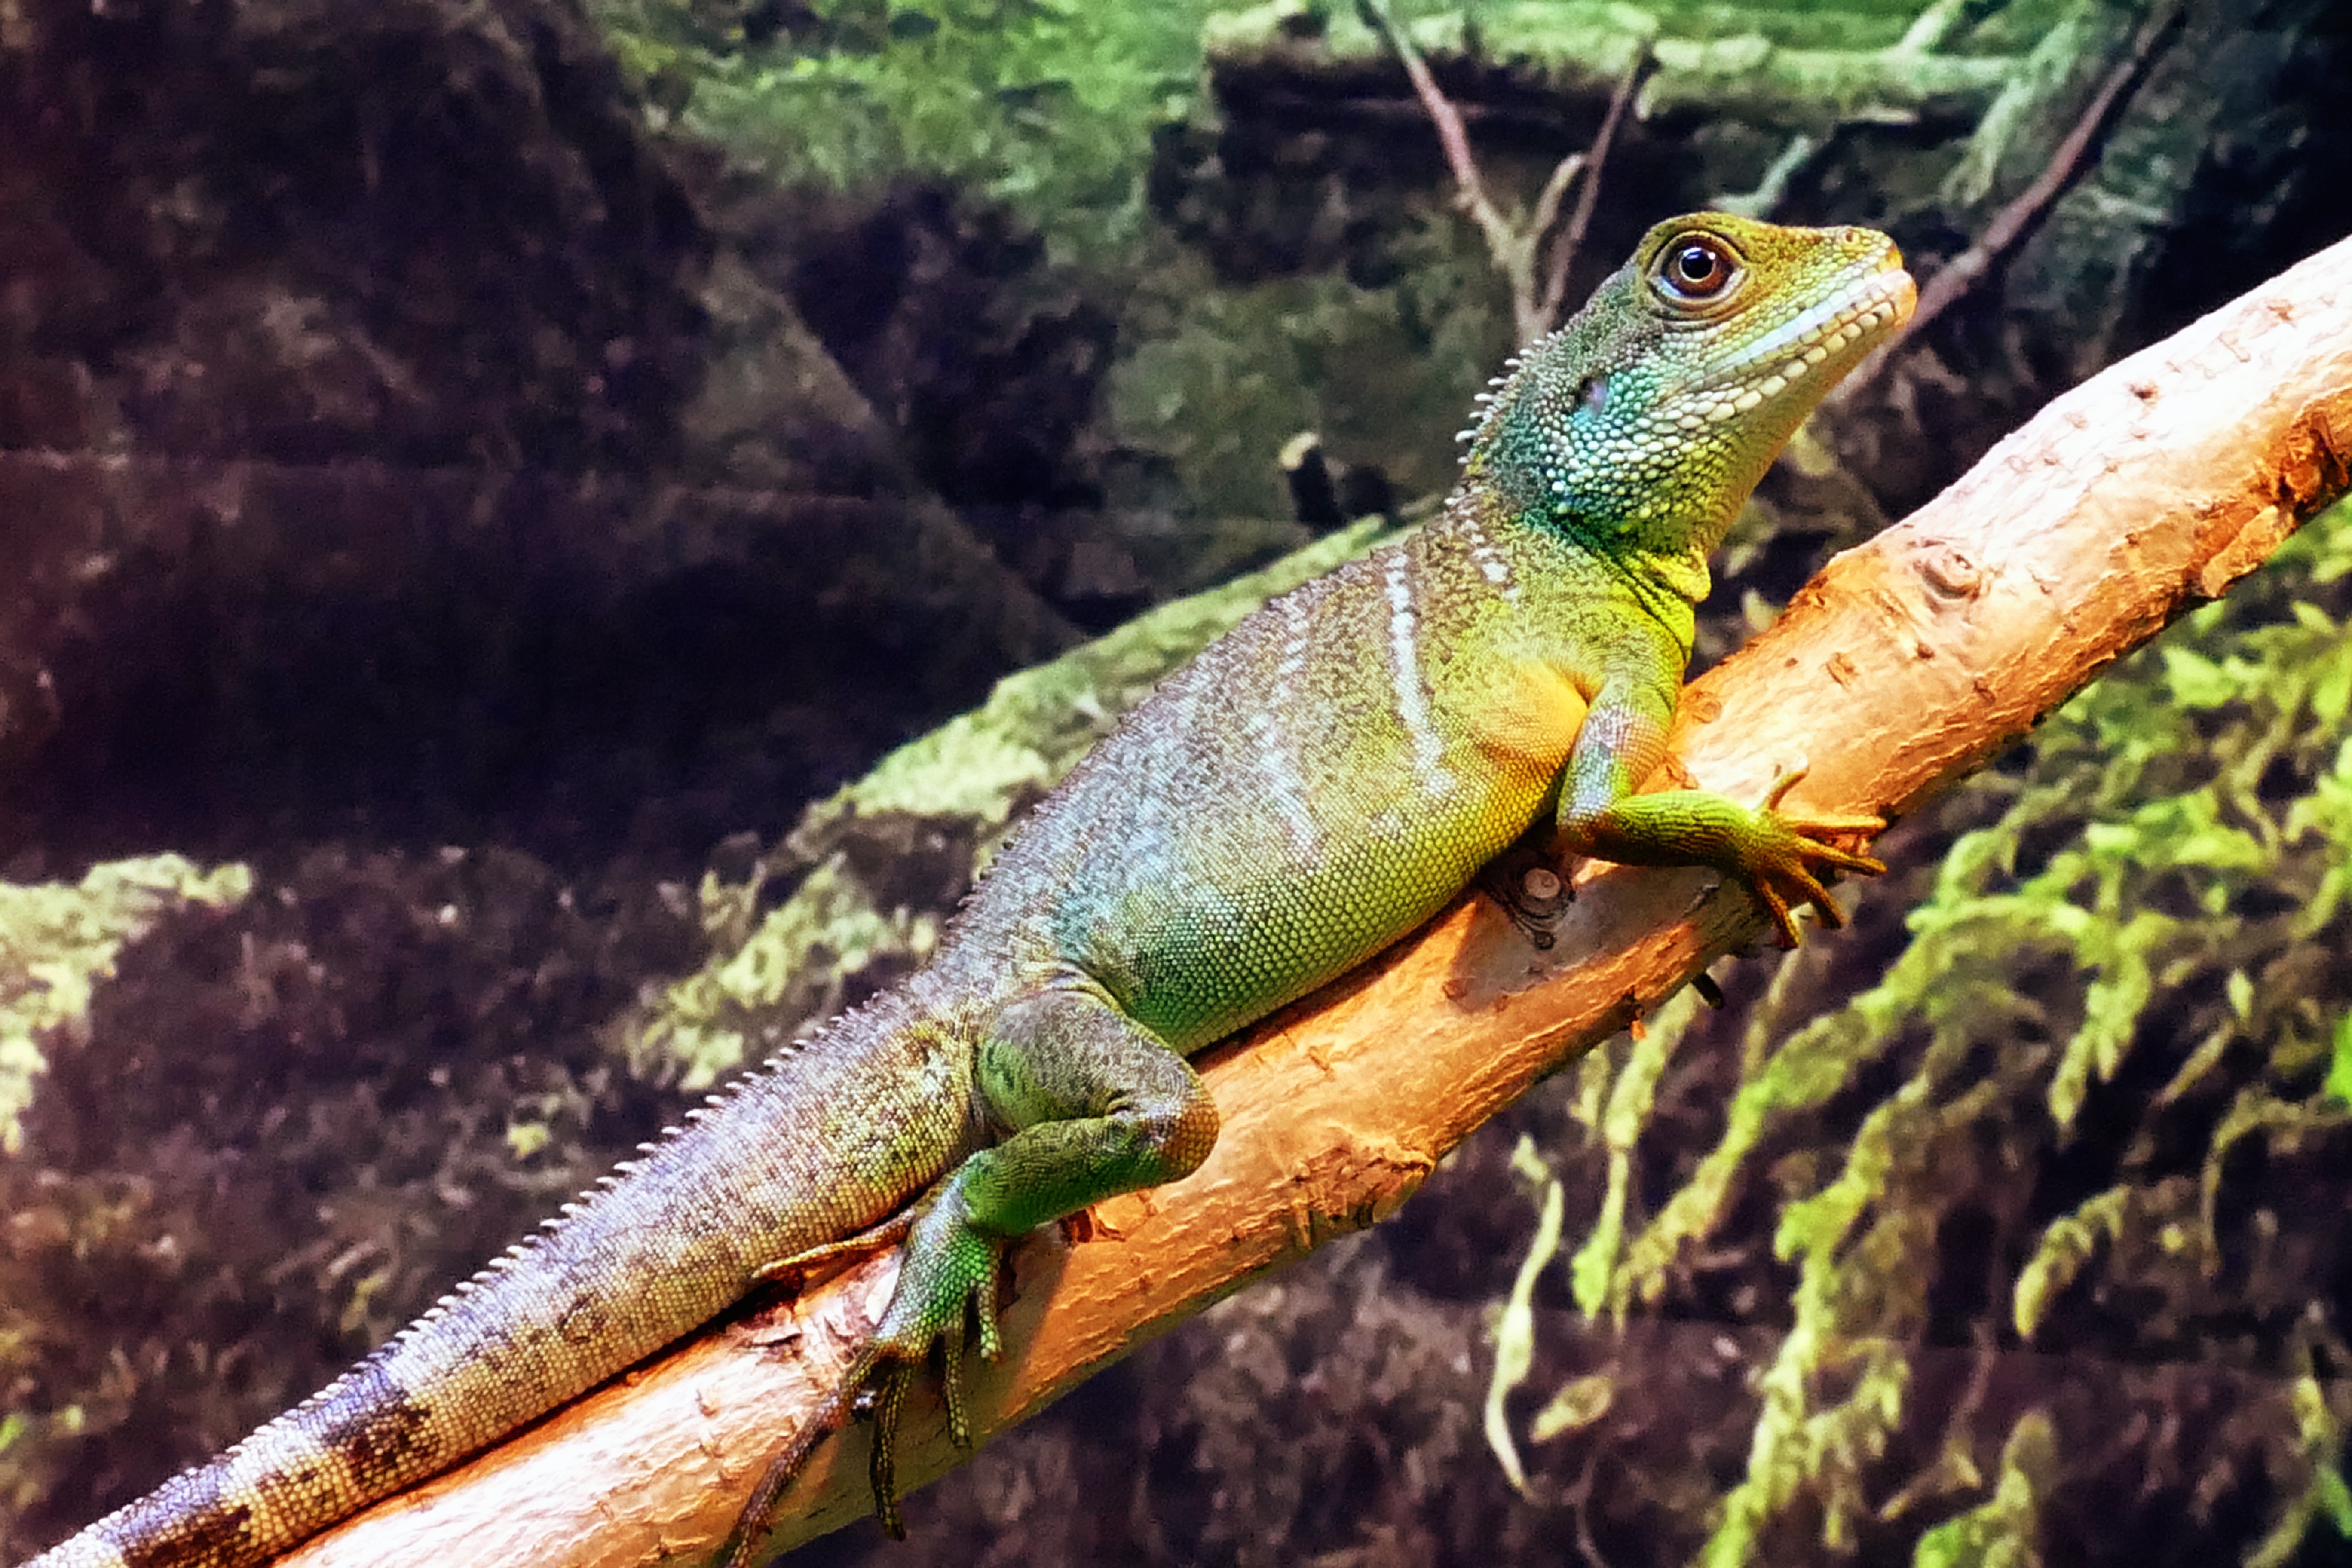
tree, water, nature, forest, outdoor, wilderness, wood, animal, looking, asian, wildlife, wild, zoo, pet, green, chinese, tropical, natural, reptile, scale, colorful, iguana, fauna, lizard, green lizard, drake, crawling, one, single, vivid, eye, skin, vertebrate, creature, dragon, exotic, terrarium, china, reptilia, vitality, vivarium, lacerta, arboreal, agamidae, agama, cocincinus, physignathus, diurnal, chinese dragon, dactyloidae, water dragon, concincinus, scaled reptile, lacertidae, lissotriton, african chameleon, american chameleon